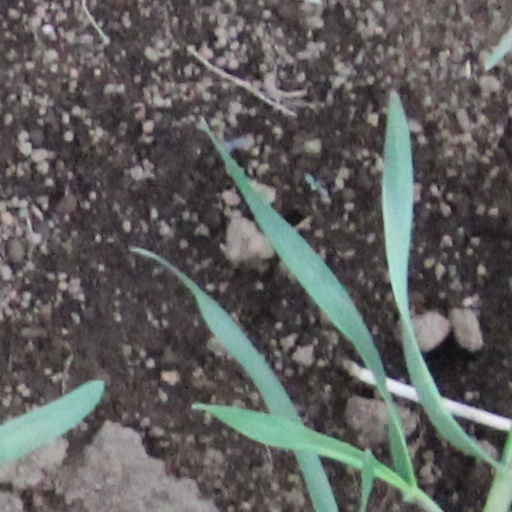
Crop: wheat